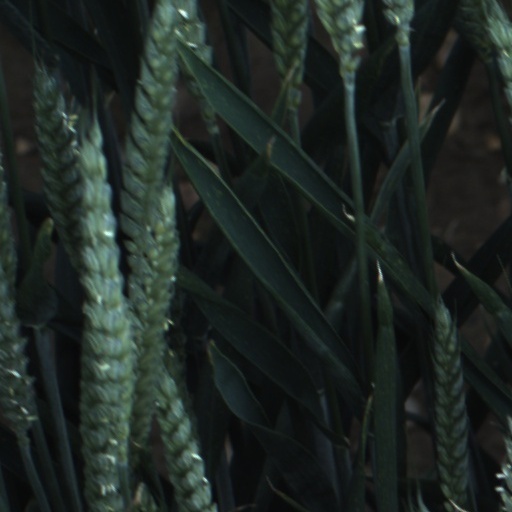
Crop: wheat